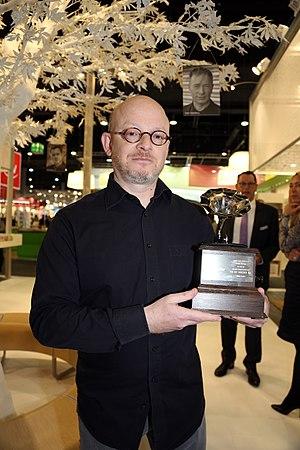
Timur Vermes est un écrivain allemand d'origine hongroise par son père.